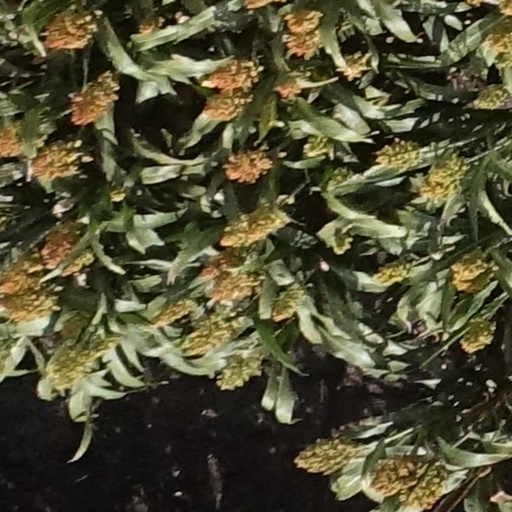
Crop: sorghum